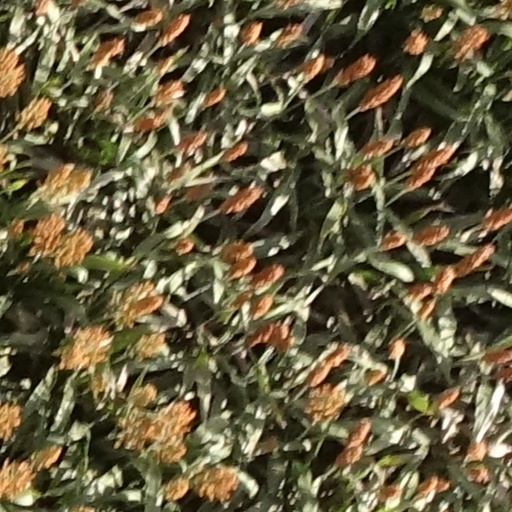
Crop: sorghum